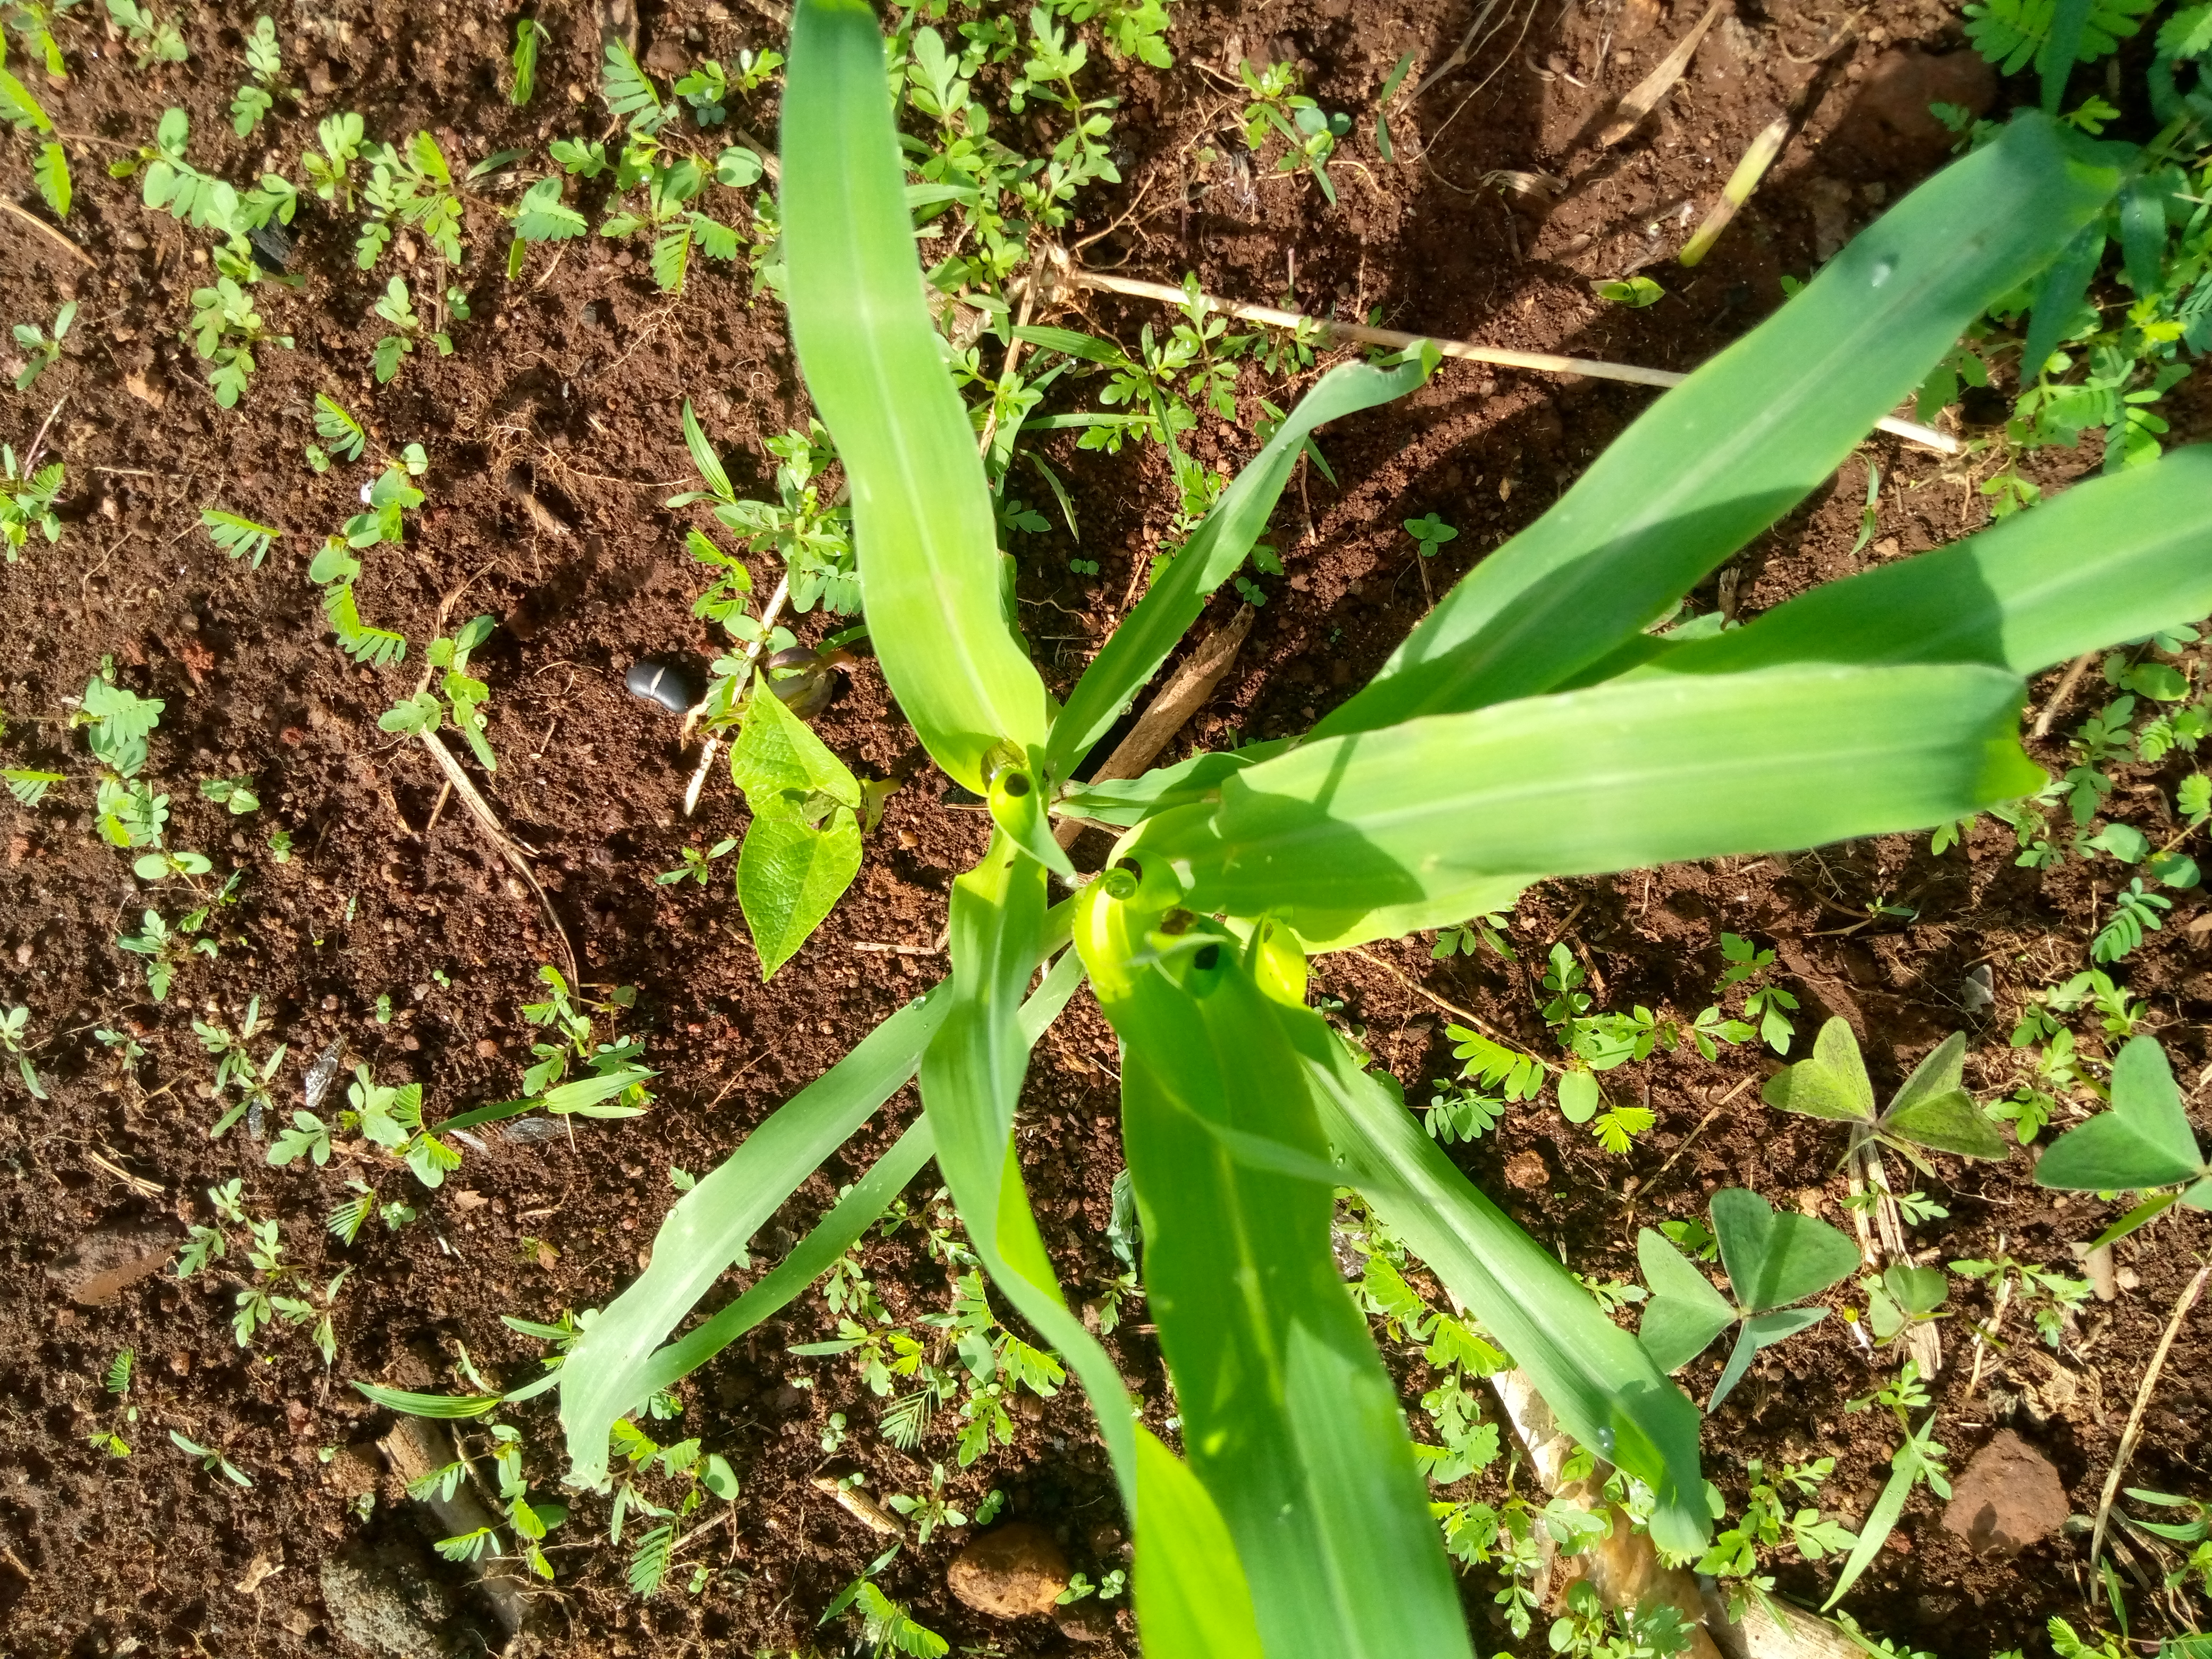
Label: healthy